Ki Teitzei

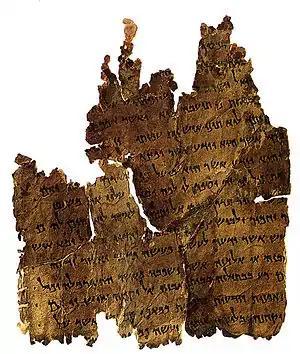
A Damascus Document Scroll found at Qumran

The Damascus Document of the Qumran sect prohibited non-cash transactions with Jews who were not members of the sect. Lawrence Schiffman read this regulation as an attempt to avoid violating prohibitions on charging interest to one's fellow Jew in Exodus 22:25; Leviticus 25:36–37; and Deuteronomy 23:19–20. Apparently, the Qumran sect viewed prevailing methods of conducting business through credit as violating those laws.